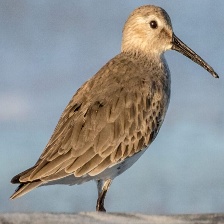
Species: DUNLIN
Scientific name: CALIDRIS ALPINA
ImageNet parent category: red-backed_sandpiper